Social impact of the COVID-19 pandemic in the United States

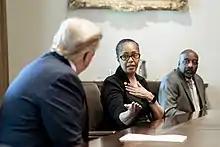
Donald Trump listens to Michigan State Representative Karen Whitsett talk about her recovery from COVID-19. Black Americans in Michigan and elsewhere have suffered from significantly higher rates of infection and mortality than White Americans.

Since the beginning of the COVID-19 pandemic, a major concern amongst the American population has been the rapid proliferation of the virus. This fear, promoted by skewed media coverage, has manifested in more frequent acts of xenophobia and racism towards the Asian-American community in the United States. COVID-19 originated in China and by proxy Chinese and Asian Americans were subjected to a large rise in hate crimes and instances of xenophobia and racism. In 2020 alone, law enforcement in NYC observed a ninefold increase in the number of hate crimes reported by Asian-Americans; in Los Angeles County, these hate crimes increased by 15%. A hate crime can come in many forms, including verbal harassment, shunning, physical assault, civil rights violations, online harassment, and more. These hate crimes had greater effects on the Asian American community in the U.S., as many faced workplace discrimination and lost their jobs. Additionally, the perpetration of discrimination via online sources, social media, and more allowed hate crimes to become increasingly “common, uncontrolled and unreported.” These actions had immense and detrimental impacts to the safety, mental health, and security of the victims, as well as growing feelings of isolation and fear.